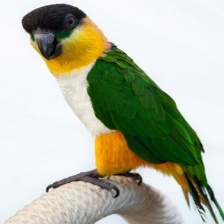
Species: BLACK HEADED CAIQUE
Scientific name: PIONITES MELANOCEPHALUS